15094 Polymele

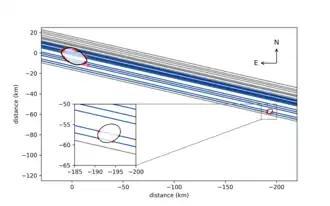
Discovery of Polymele's satellite in the 26 March 2022 occultation

Following observations of an occultation on 26 March 2022, the "Lucy" mission team reported the discovery of a natural satellite around Polymele. The satellite is a smaller asteroid about in diameter, orbiting nearly in the equatorial plane of Polymele at a distance of . Assuming Polymele has a density of , the satellite should have an orbital period between 14.4 and 16.6 days. It will not be assigned a formal name until further observations determine its orbit. The "Lucy" team refers to the companion by the temporary informal name "Shaun," after Aardman Animations' animated sheep. The satellite was detected again in an occultation on 4 February 2023, in the largest organized occultation expedition in history. Nearly 200 astronomers across two continents participated in the campaign.